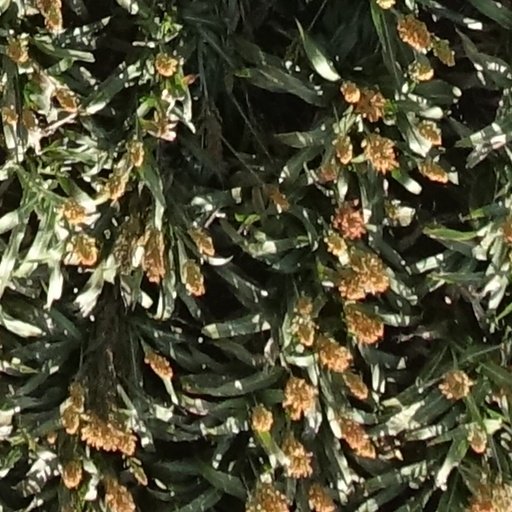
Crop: sorghum